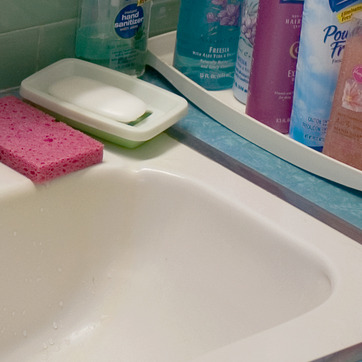
Material: ceramic